History of quantum mechanics

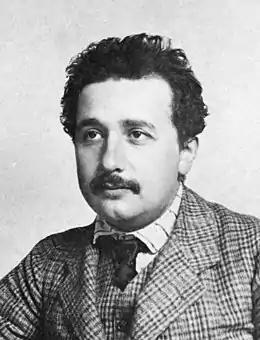
Albert Einstein 1905

In 1905, Albert Einstein suggested that even though continuous models of light worked extremely well for time-averaged optical phenomena, for instantaneous transitions the energy in light may occur a finite number of energy quanta.